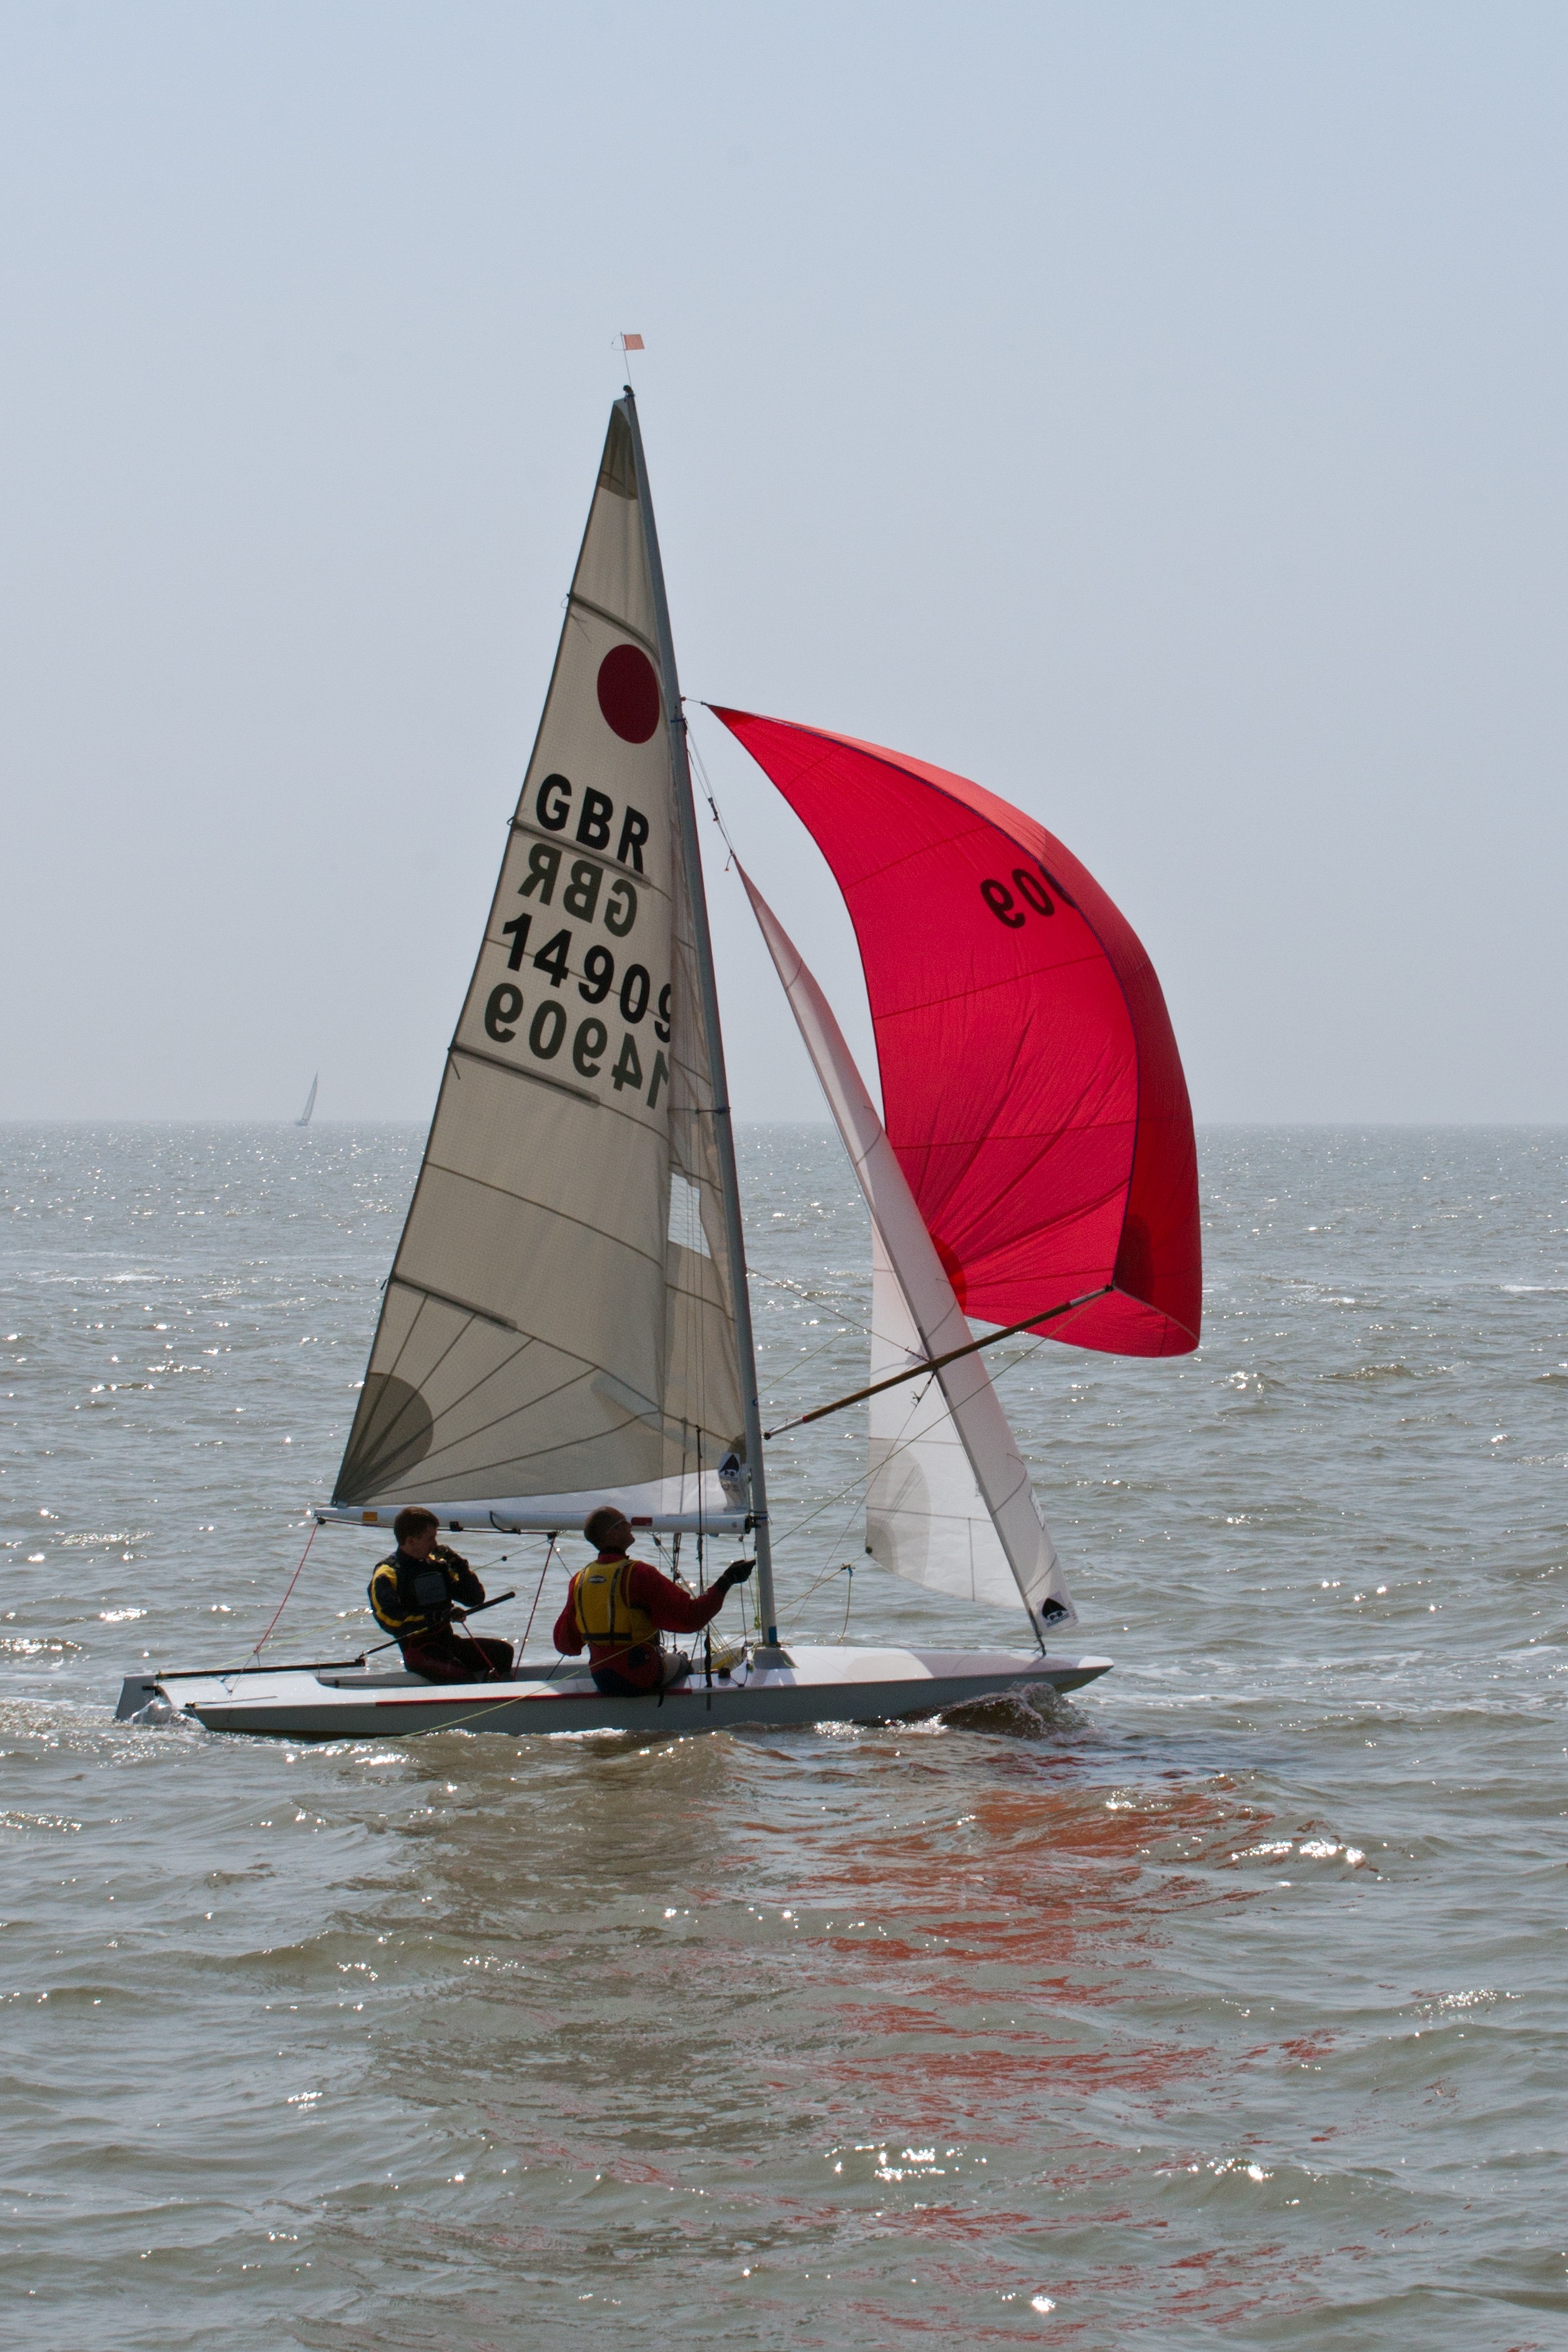
sea, water, ocean, boat, wind, red, vehicle, mast, sailing, sailboat, watersports, sports, boating, sail, watercraft, sailing ship, dinghy, dingy, yacht racing, skiff, full sail, windsports, dinghy sailing, keelboat, sailboat racing, lugger, two man dingy